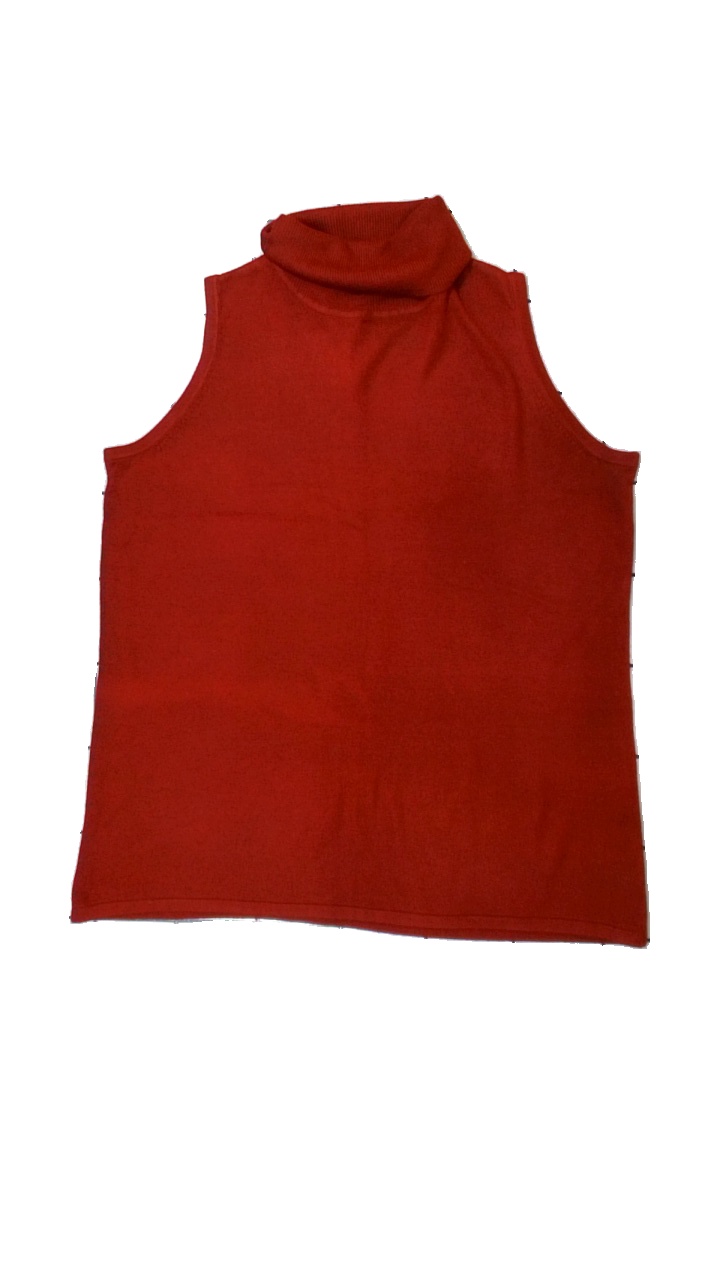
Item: Sweater (Ladies)
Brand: Missing
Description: röd tjock tröja med hög krage och utan ärmar
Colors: Red
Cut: Regular, Turtle neck
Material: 100% acrylic
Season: All
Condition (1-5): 5
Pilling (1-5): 5
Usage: Reuse
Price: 50-100